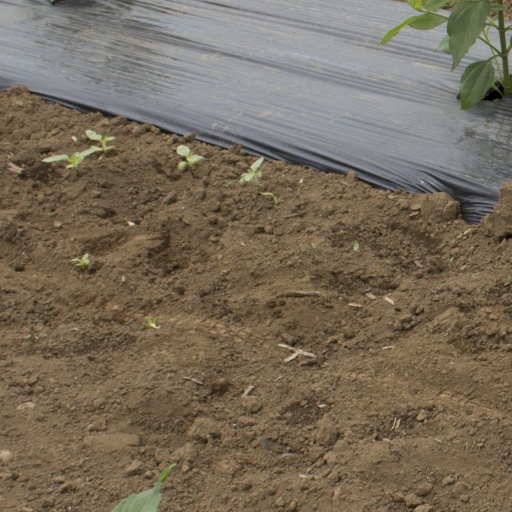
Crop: Jerusalem artichoke